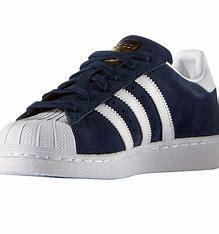
Brand: adidas
Model: originals Adidas Originals Superstar